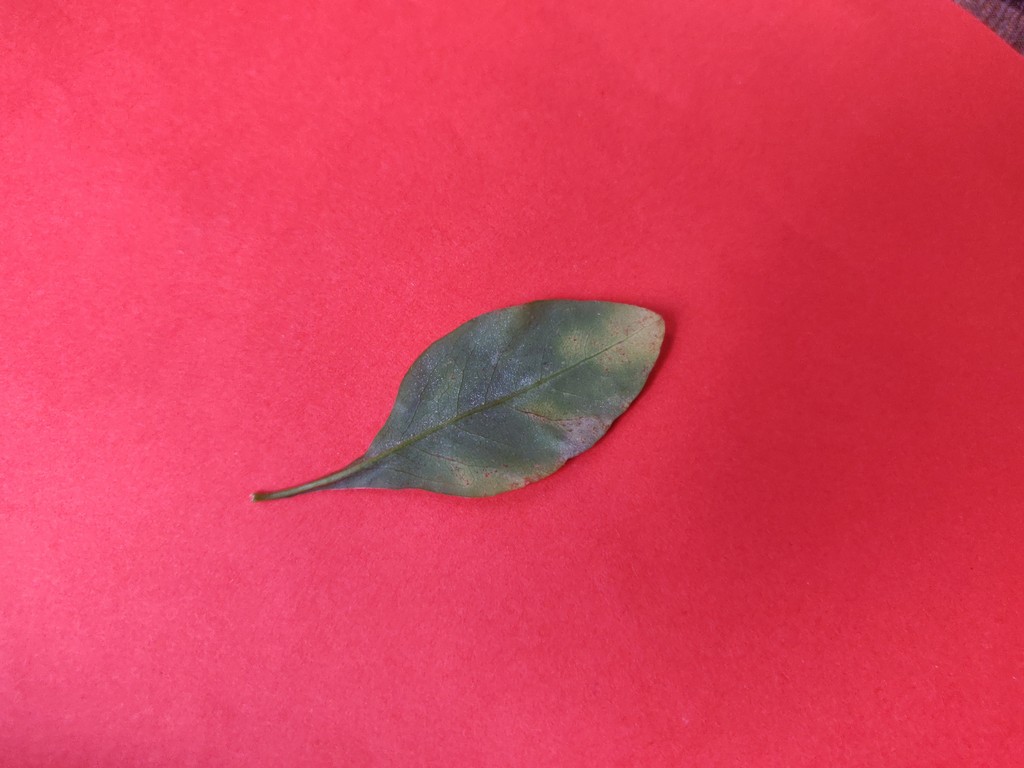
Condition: Unhealthy
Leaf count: single
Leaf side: back